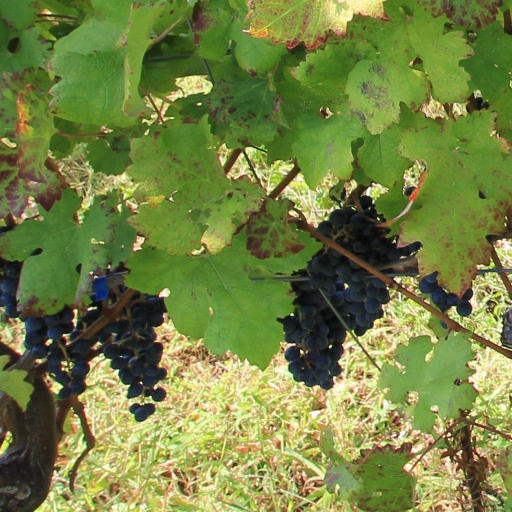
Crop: grape